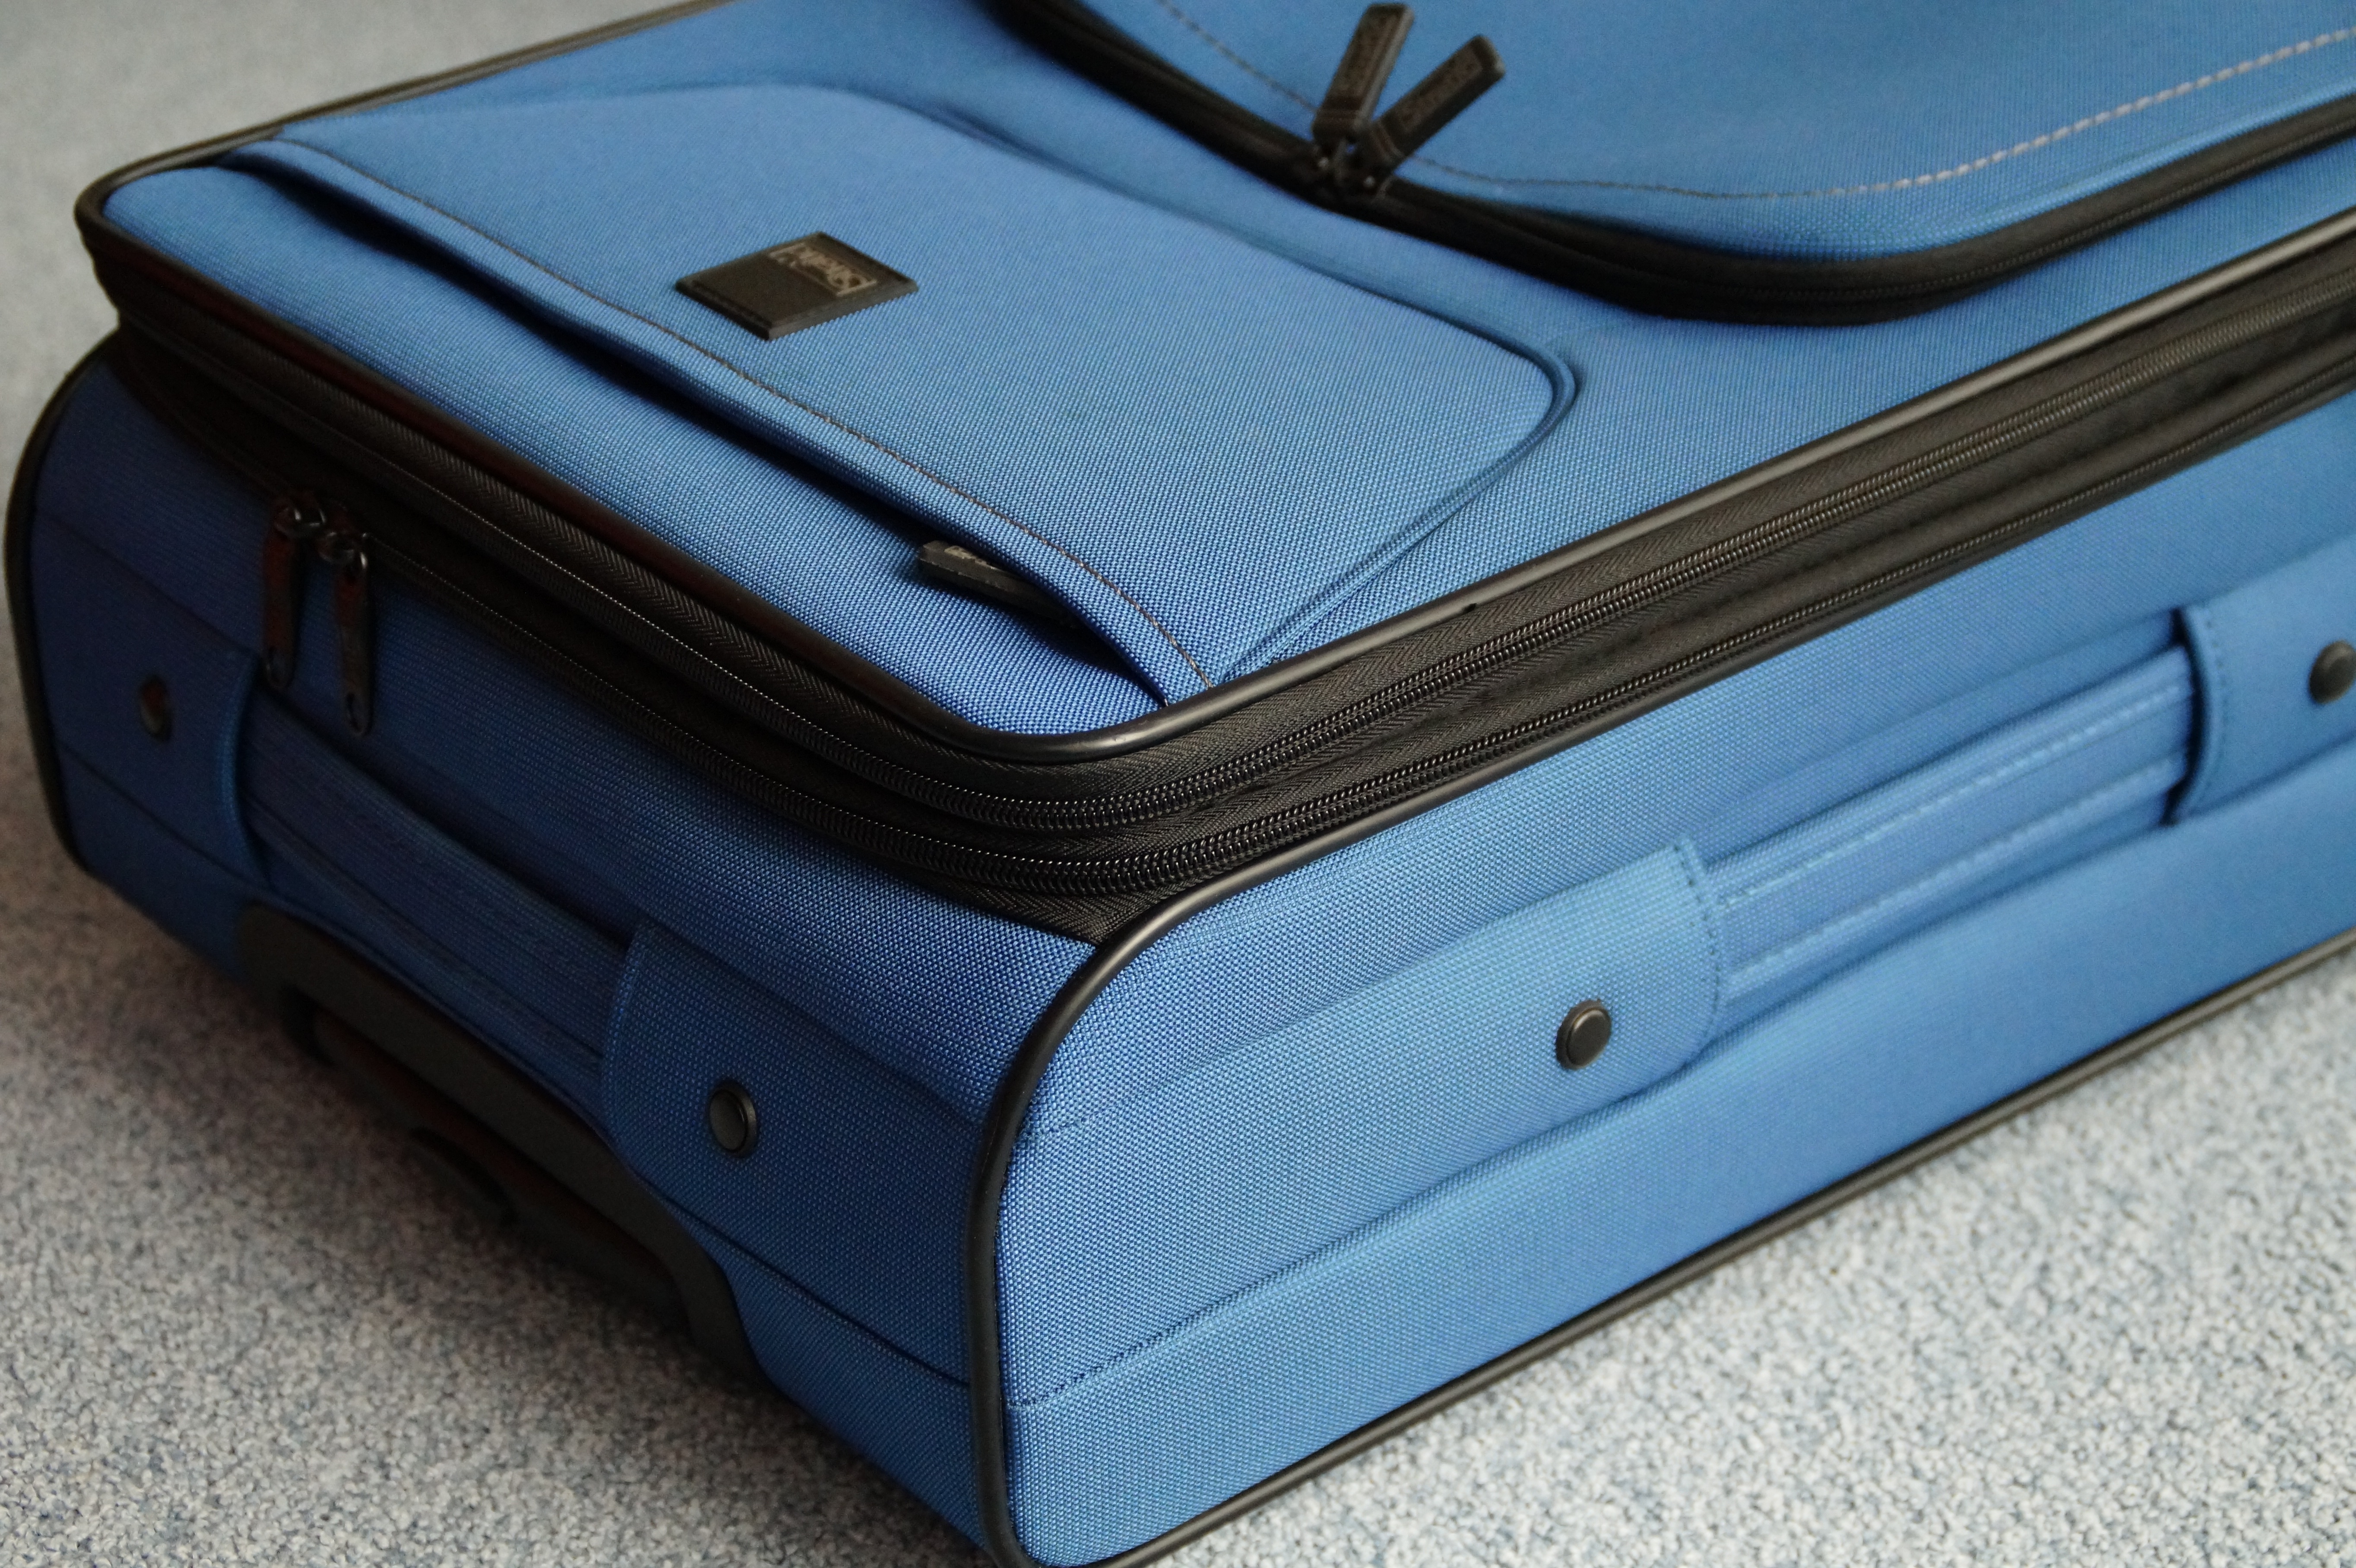
travel, holiday, bag, blue, furniture, luggage, bumper, suitcase, packaging, go away, automotive exterior